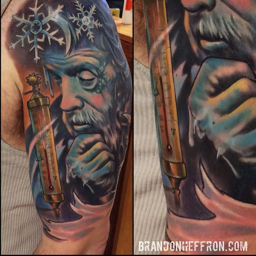
worked on this half sleeve piece yesterday , pretty much wrapped it up .